Take Care of Maya

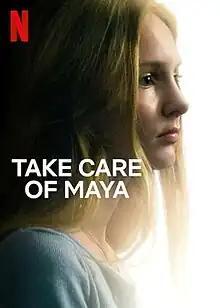

Take Care of Maya is a 2023 American documentary film directed by Henry Roosevelt. It premiered at the Tribeca Film Festival on June 10, 2023, and was released on Netflix on June 19, 2023. It was nominated for two News and Documentary Emmy Awards in 2024: Outstanding Direction and Outstanding Research.